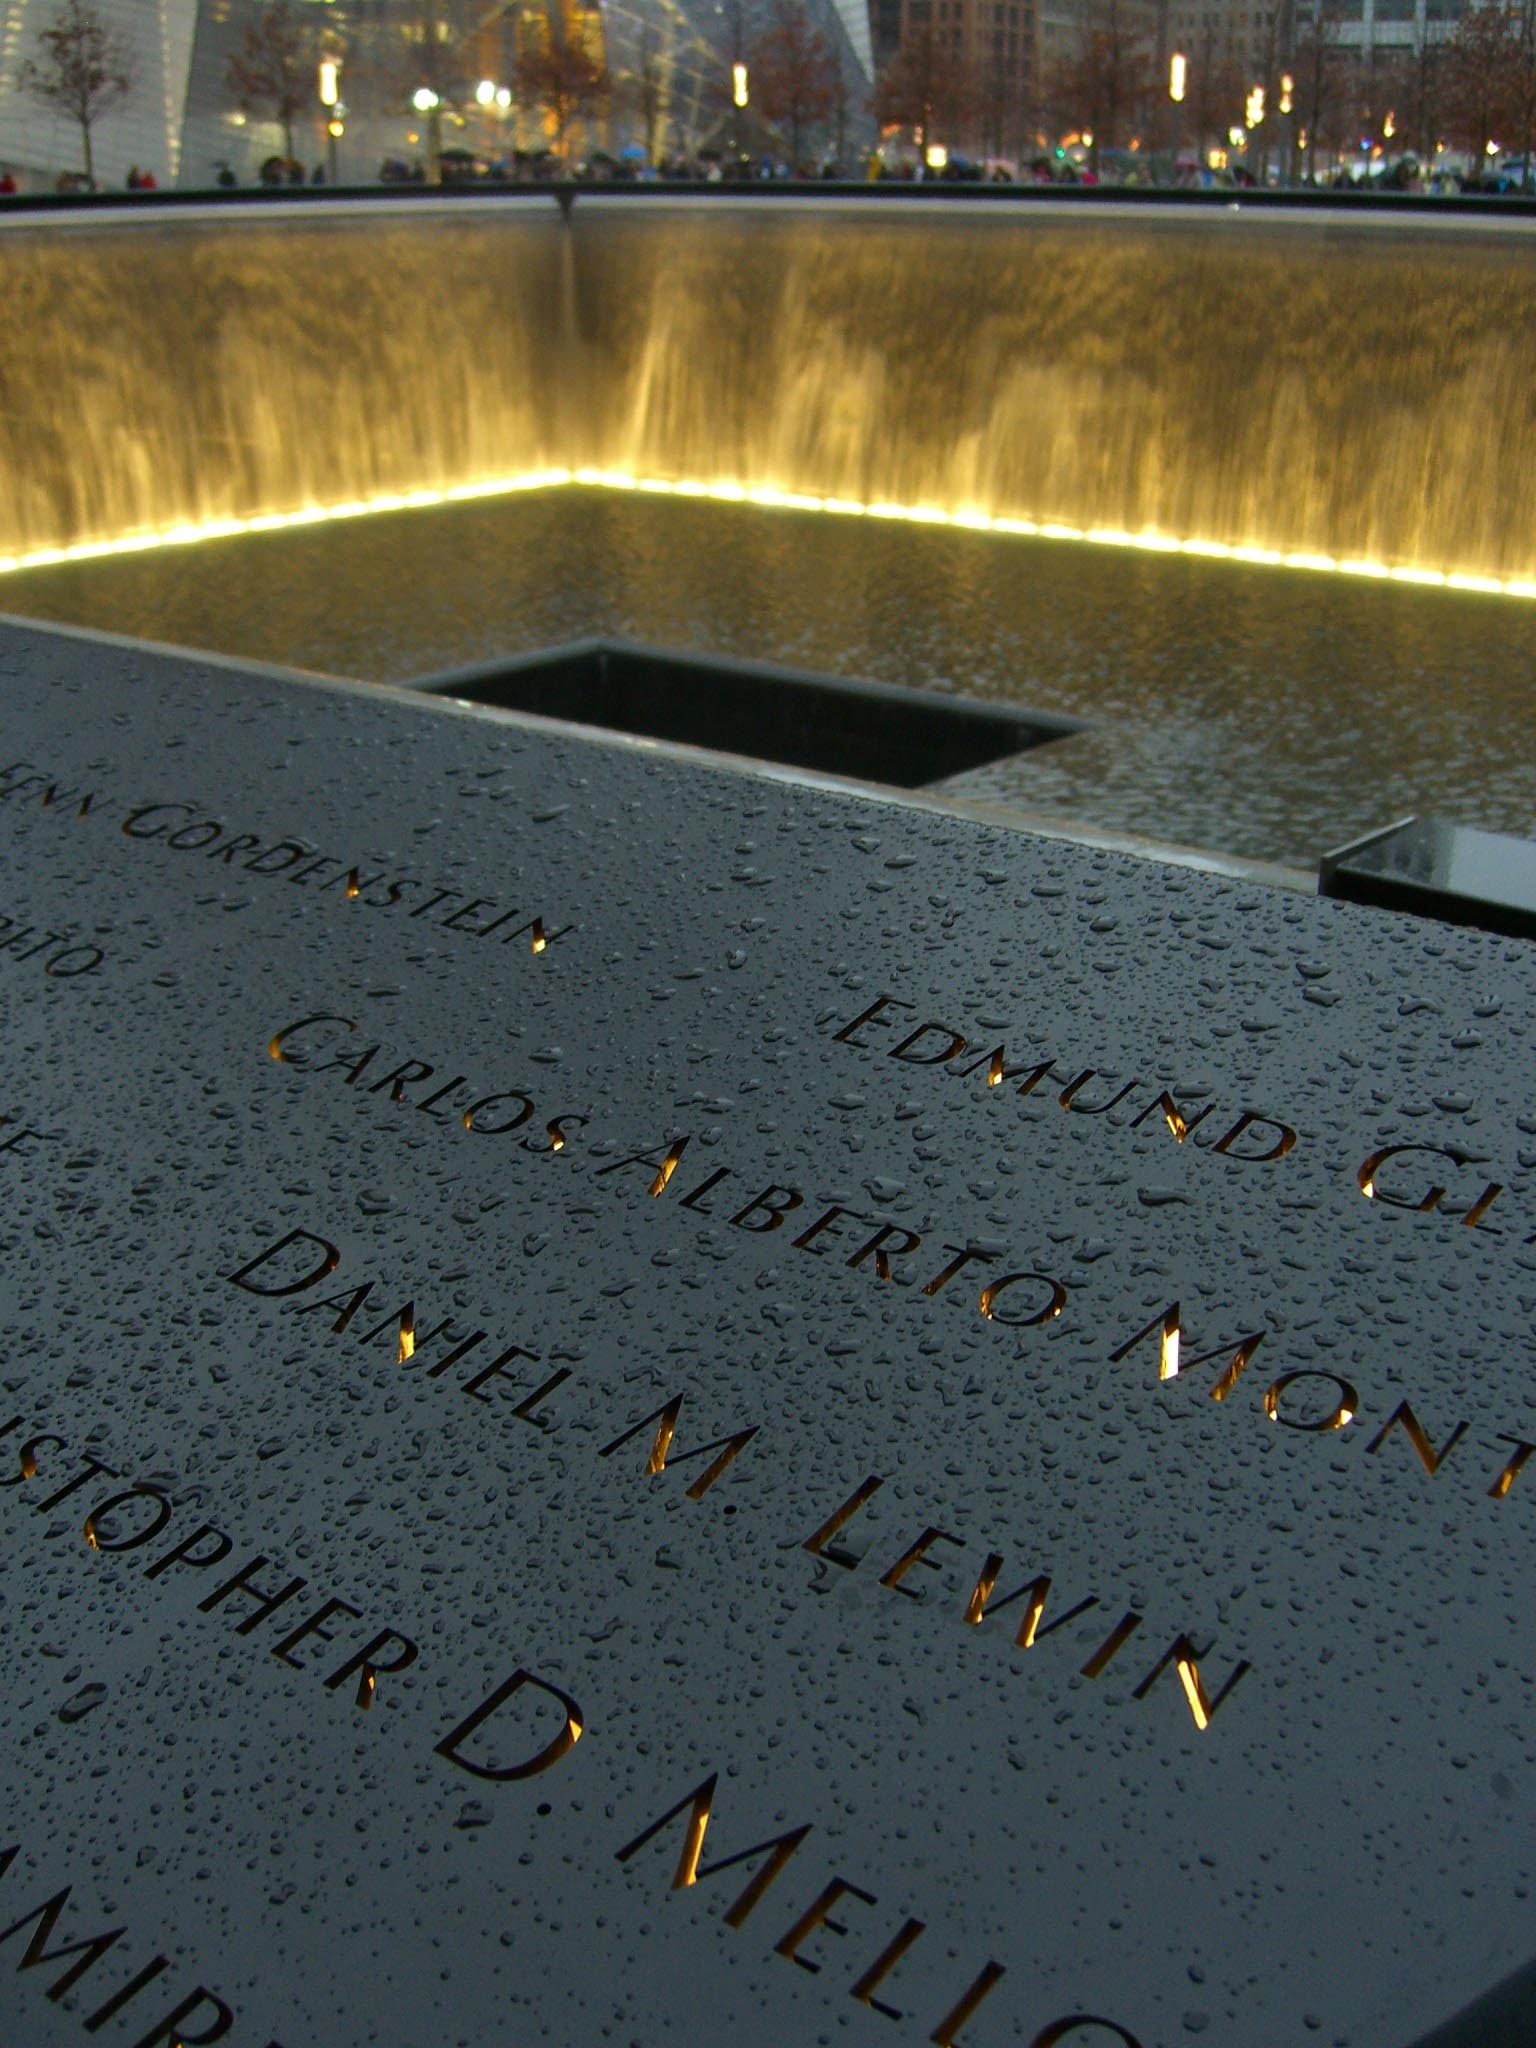
water, light, architecture, night, morning, building, city, urban, asphalt, monument, evening, reflection, symbol, usa, lighting, memorial, september, abraham, shape, 9 11, road surface, zelmanowitz